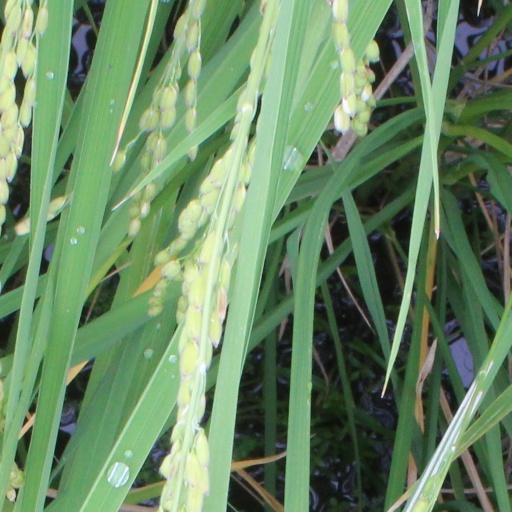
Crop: rice